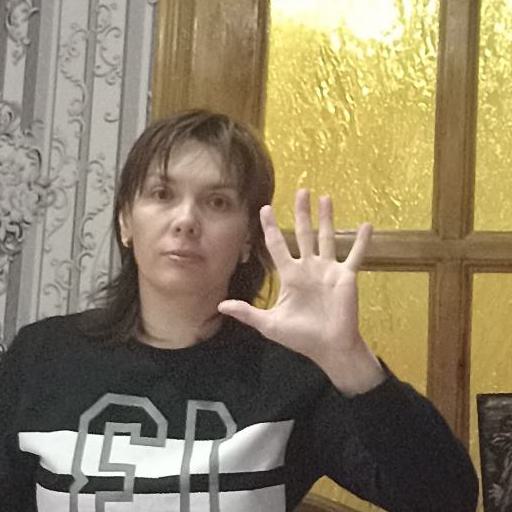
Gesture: palm